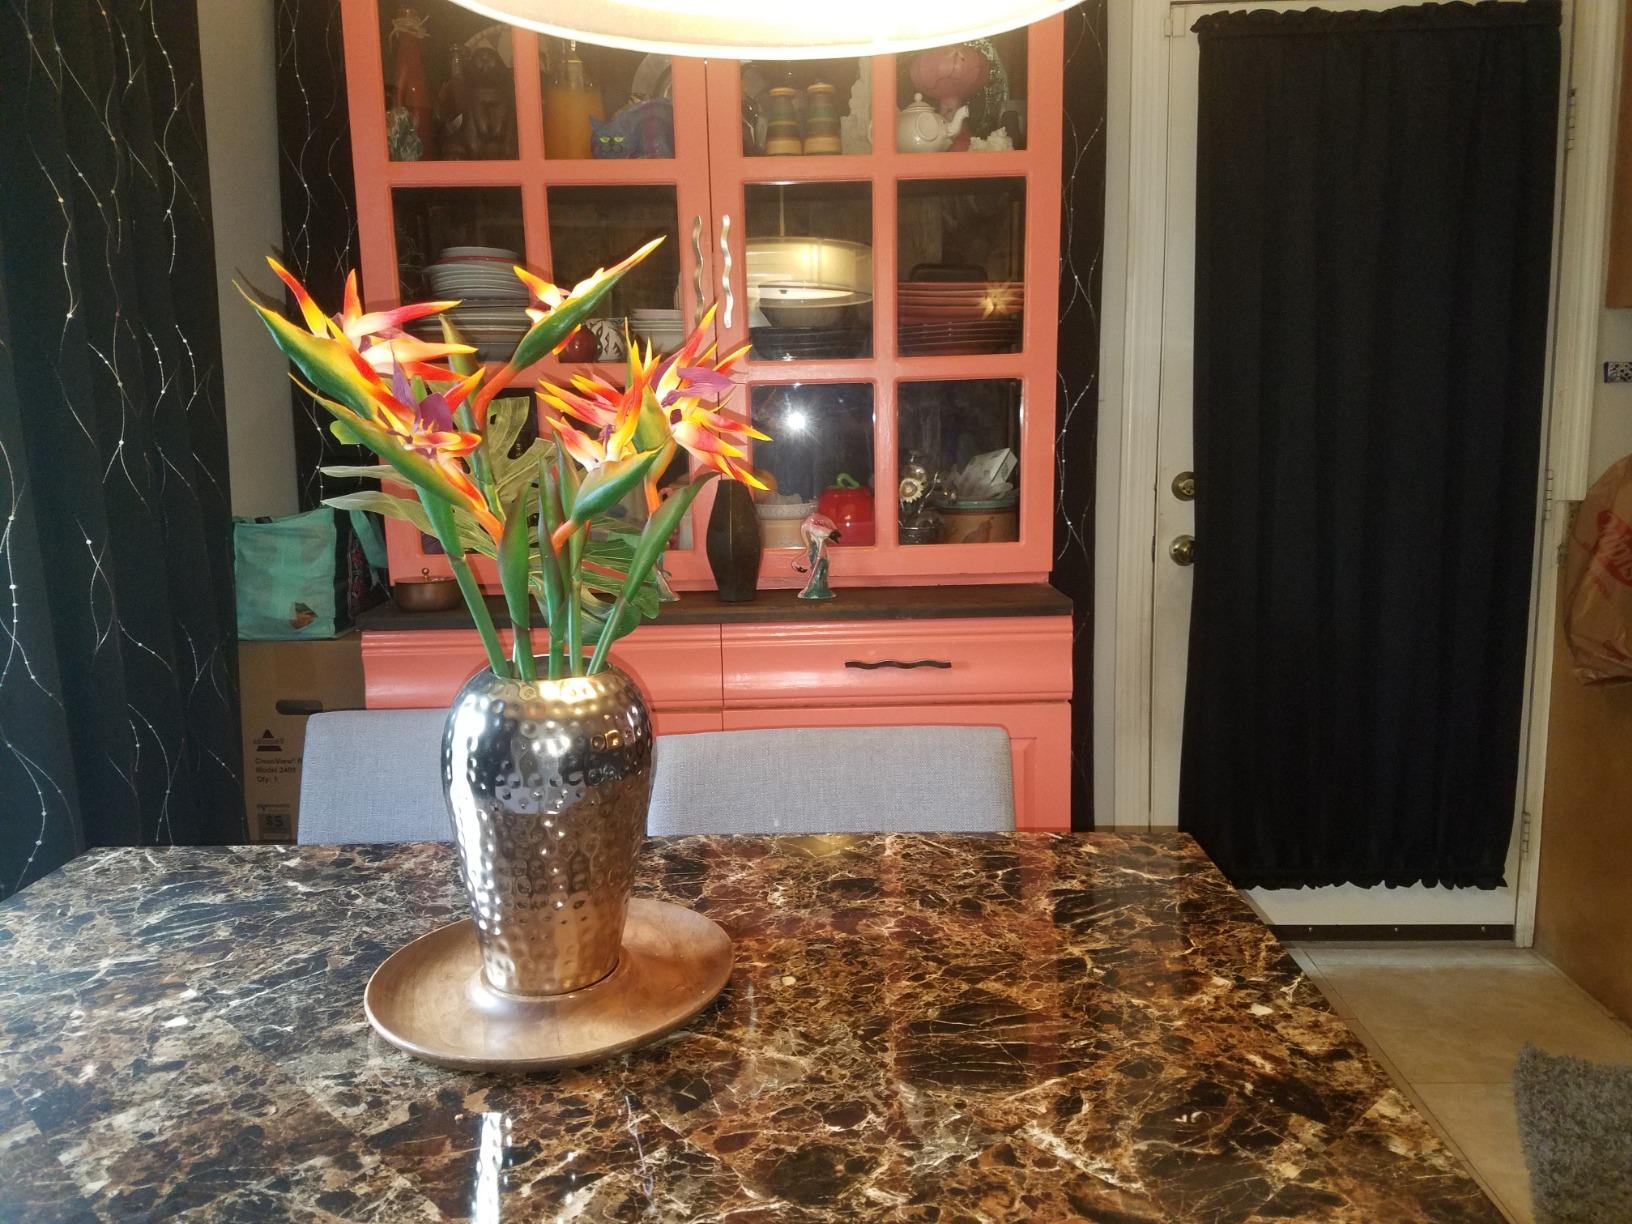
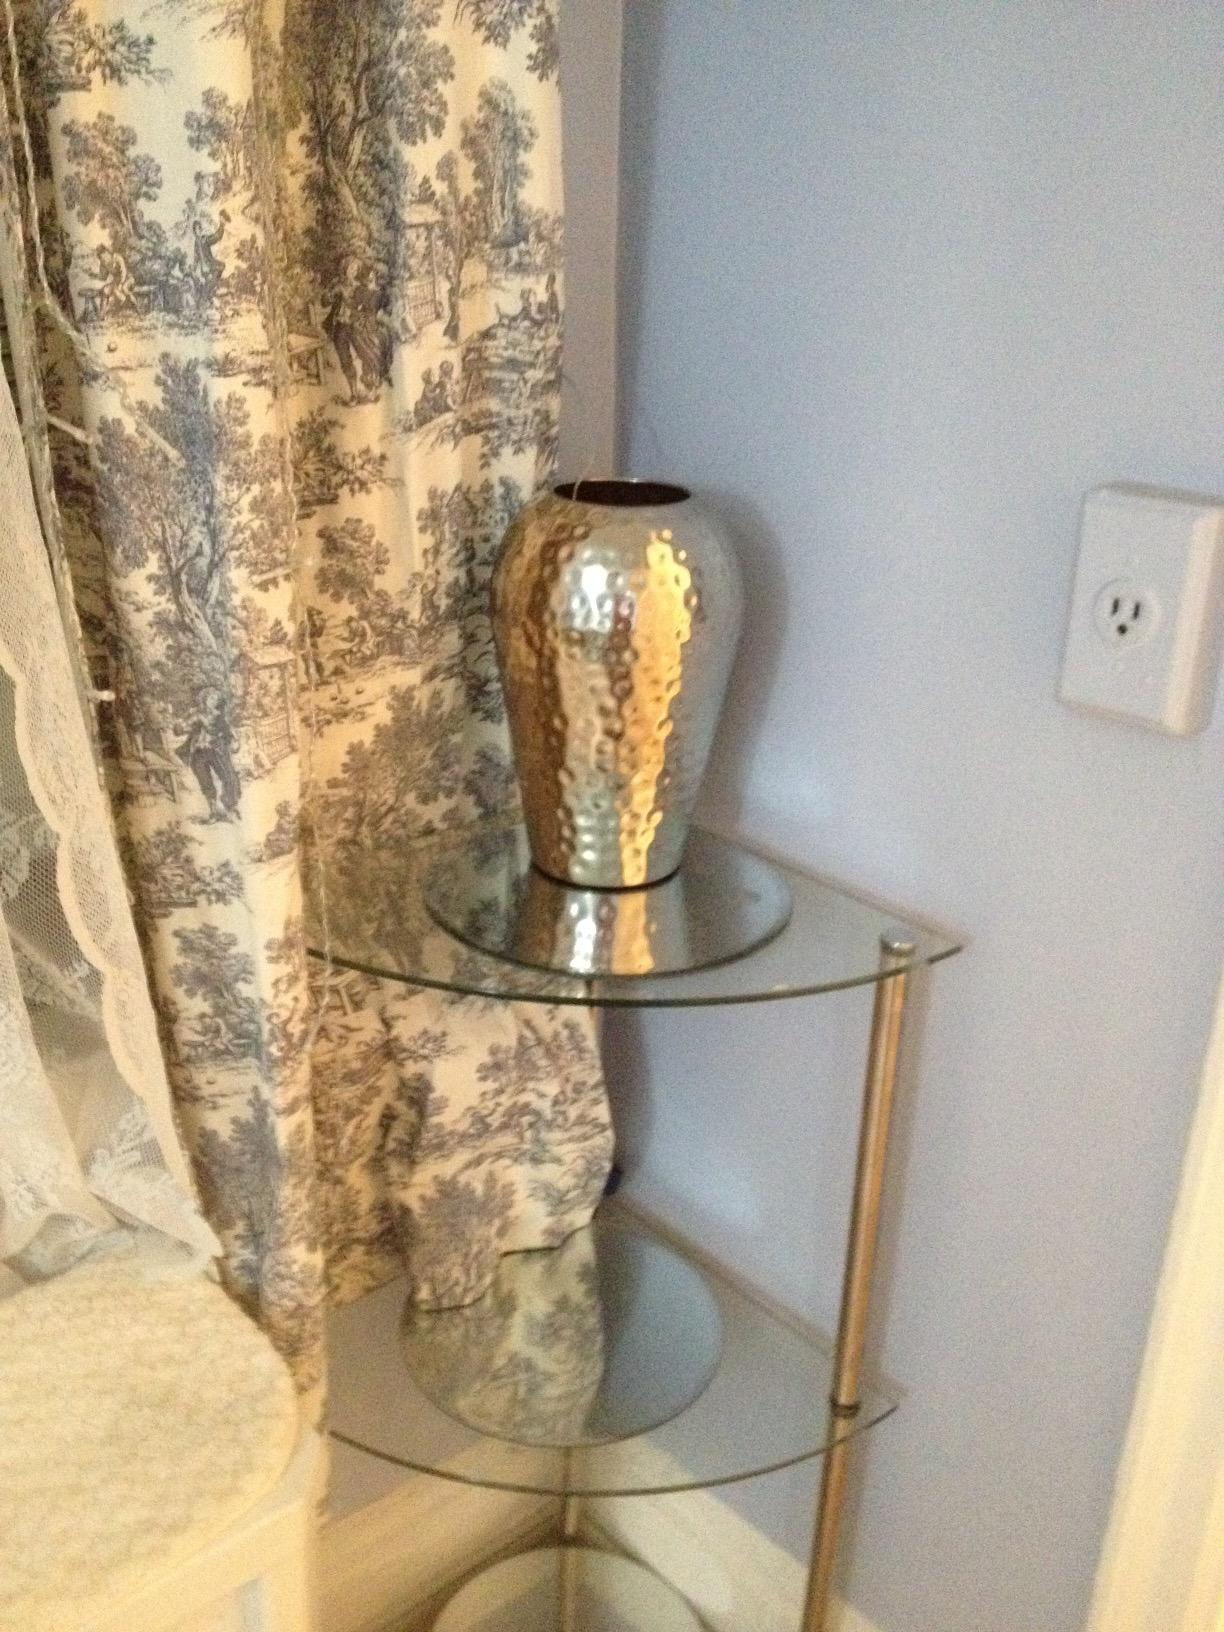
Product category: vase
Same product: yes